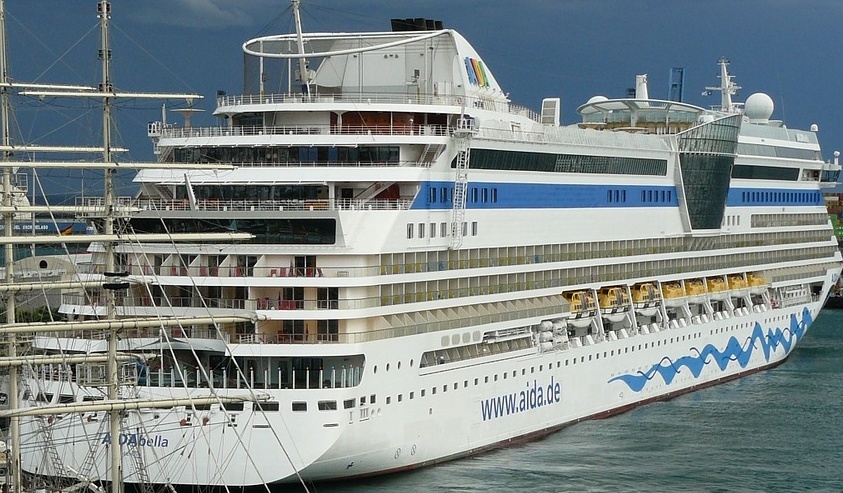
Vehicle type: Ships